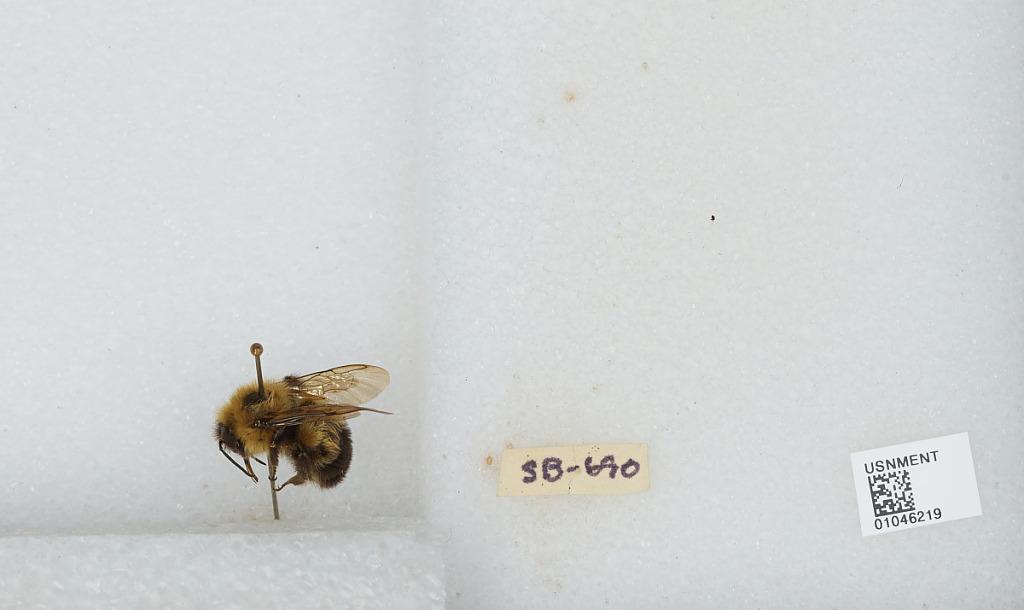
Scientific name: Bombus sp.